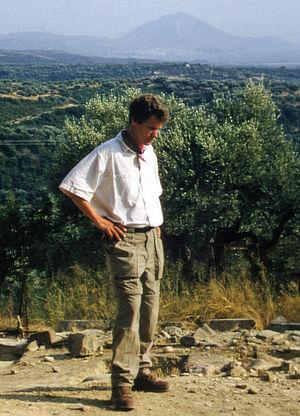
Eberhard Zangger est un géoarchéologue, conseiller en communication et éditorialiste suisse. Il acquiert une renommée internationale en défendant la thèse qu’une civilisation louvite a existé en Anatolie occidentale durant le IIᵉ millénaire av. J.-C. En 1992, Zangger élabore la thèse selon laquelle le témoignage de Platon sur l’Atlantide serait le récit de l’histoire de Troie racontée du point de vue des Égyptiens.